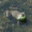
Label: frog